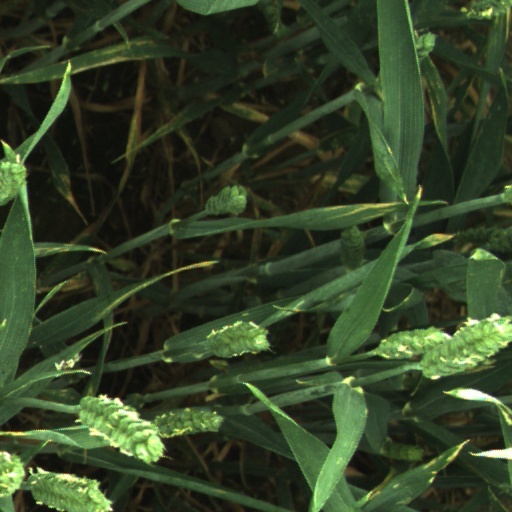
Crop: wheat